Nelelamadike

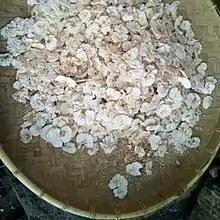
Corn cracker as a local product of Nelelamadike Village shared by the village officials.

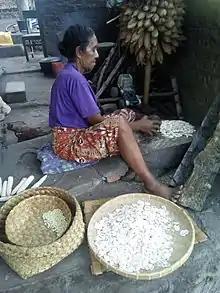
Corn cracker making process as local product of Nelelamadike Village

Corn crackers, or in local name "Jagung Titi" is one of the typical foods in the Lamaholot tribe, especially in the East Flores region, and also a local product and superior products for daily needs for mothers in Nelelamadike Village, Ile Boleng District, Flores Timur Regency, Nusa Province East Southeast.